Answer in natural language. Considering the relative positions, is sleek black flatscreen smart tv (marked A) to the left or right of Doorway (marked C)? Choose between the following options: left or right
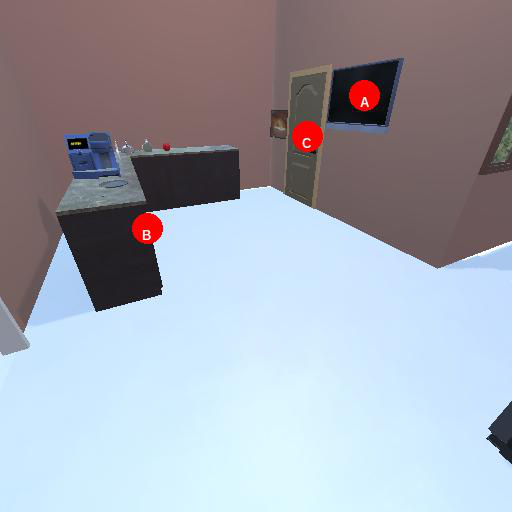
<answer>right</answer>